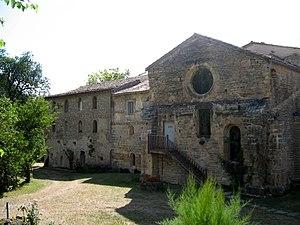
Abbaye de Valcroissant (Drôme)
Cet article liste les abbayes cisterciennes actives ou ayant existé sur le territoire français actuel. Ces abbayes ont appartenu, à différentes époques, à des ordres ou des congrégations ou des groupements dits « cisterciens ».
L’abbaye de Valcroissant est une ancienne abbaye cistercienne, fondée par les moines de Bonnevaux, située sur le territoire de la commune de Die dans la Drôme.
Cet article recense les monuments historiques de la Drôme, en France.